UN/CEFACT

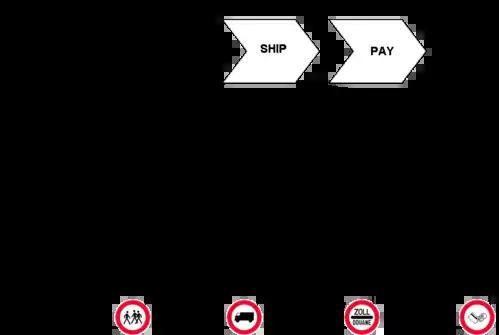
Buy Ship Pay model of the international supply chain

UN/CEFACT has produced over 30 trade facilitation recommendations and a range of electronic business standards (collectively referred to as “instruments”) which are used throughout the world by both governments and the private sector. They reflect best practices in trade procedures and data and documentary requirements. The International Organization for Standardization (ISO) has adopted many of them as international standards.